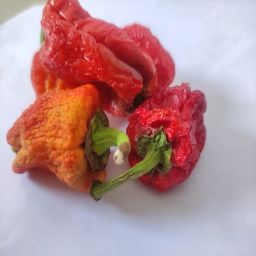
Crop: Bell Pepper
Quality: Dried